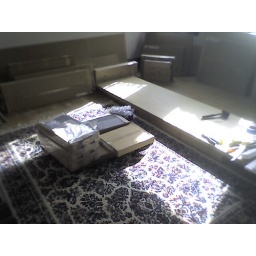
B4D15 is a 15 inch wide 4 drawer cabinet to the right of the dishwasher - all in flat packs